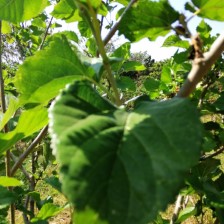
Variety: Buriram60